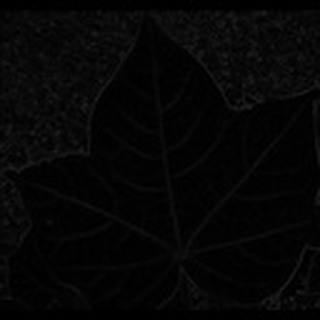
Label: healthy_cotton